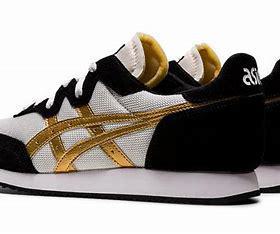
Brand: Asics
Model: Tarther OG